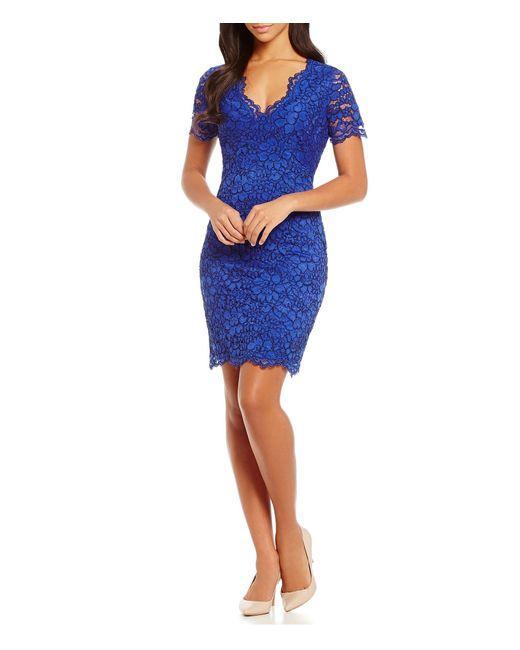
Netzdesign königsblaues Midikleid für Damen